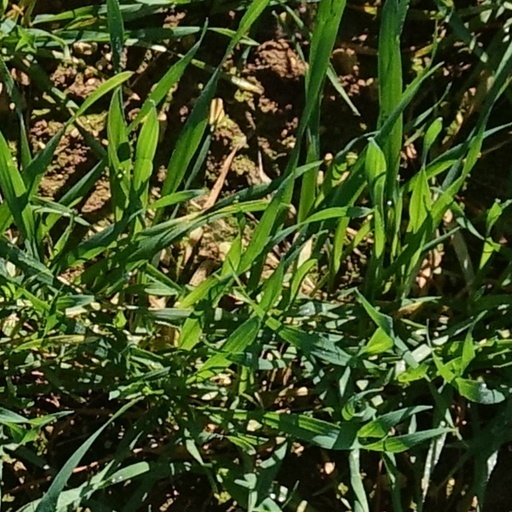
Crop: wheat